Burton, Dorset

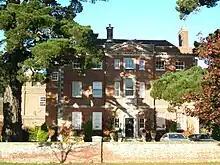
Burton Hall, a grade II* landmark built circa 1750

The village holds a number of annual events including an Armed Forces Day and an Easter egg hunt. Church services are also held on the green at Easter and Christmas including Christmas carols around the Christmas tree. The services are jointly hosted by the two local churches of St Lukes and Burton United Reformed, both situated on the green. Other local amenities include two general stores, one with a post office, four public houses, a doctors surgery and a youth centre.